Rebirth Brass Band

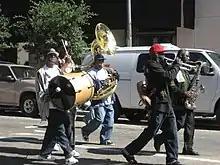
Three members of the Rebirth Brass Band and other musicians play for a second-line parade in the Central Business District of New Orleans in 2007.

The Rebirth Brass Band is a New Orleans brass band. The group was founded in 1983 by Phillip "Tuba Phil" Frazier, his brother Keith Frazier, Kermit Ruffins, and classmates from Joseph S. Clark Senior High School, which closed in the spring of 2018, in the Tremé neighborhood of New Orleans. Arhoolie released its first album in 1984.